Jack Somerville

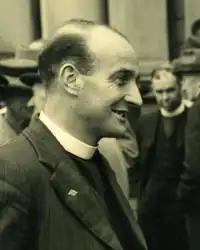
Somerville in 1948

Somerville was born in the Dunedin suburb of Andersons Bay in 1910, the son of Grace Isabella (née Isherwood) and James Cleland Hall Somerville. He attended the University of Otago, graduating with a Master of Arts degree with second class honours in 1935. From 1935 to 1937 he trained at the Theological Hall of the Presbyterian Church of New Zealand at Knox College, at the end of which time he received his certificate of license. He then travelled to the United Kingdom, where he studied at Westminster College, Cambridge and the University of St Andrews. He returned to New Zealand in 1938 to become the minister at Tapanui.